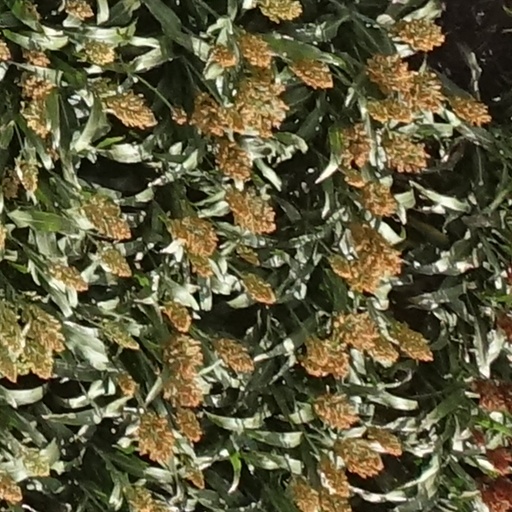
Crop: sorghum